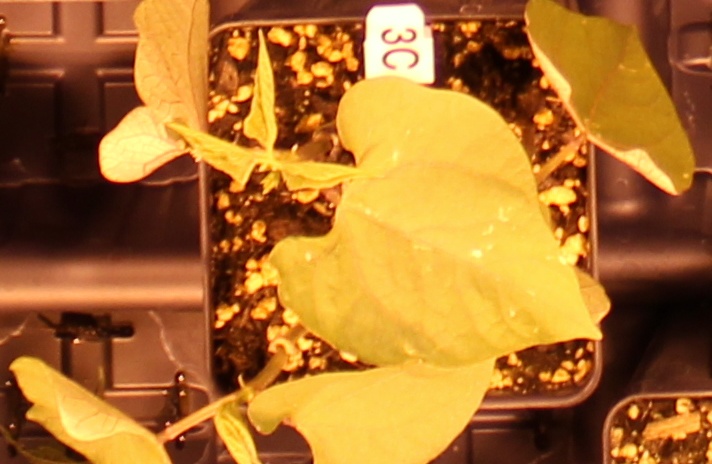
Label: Blackbean